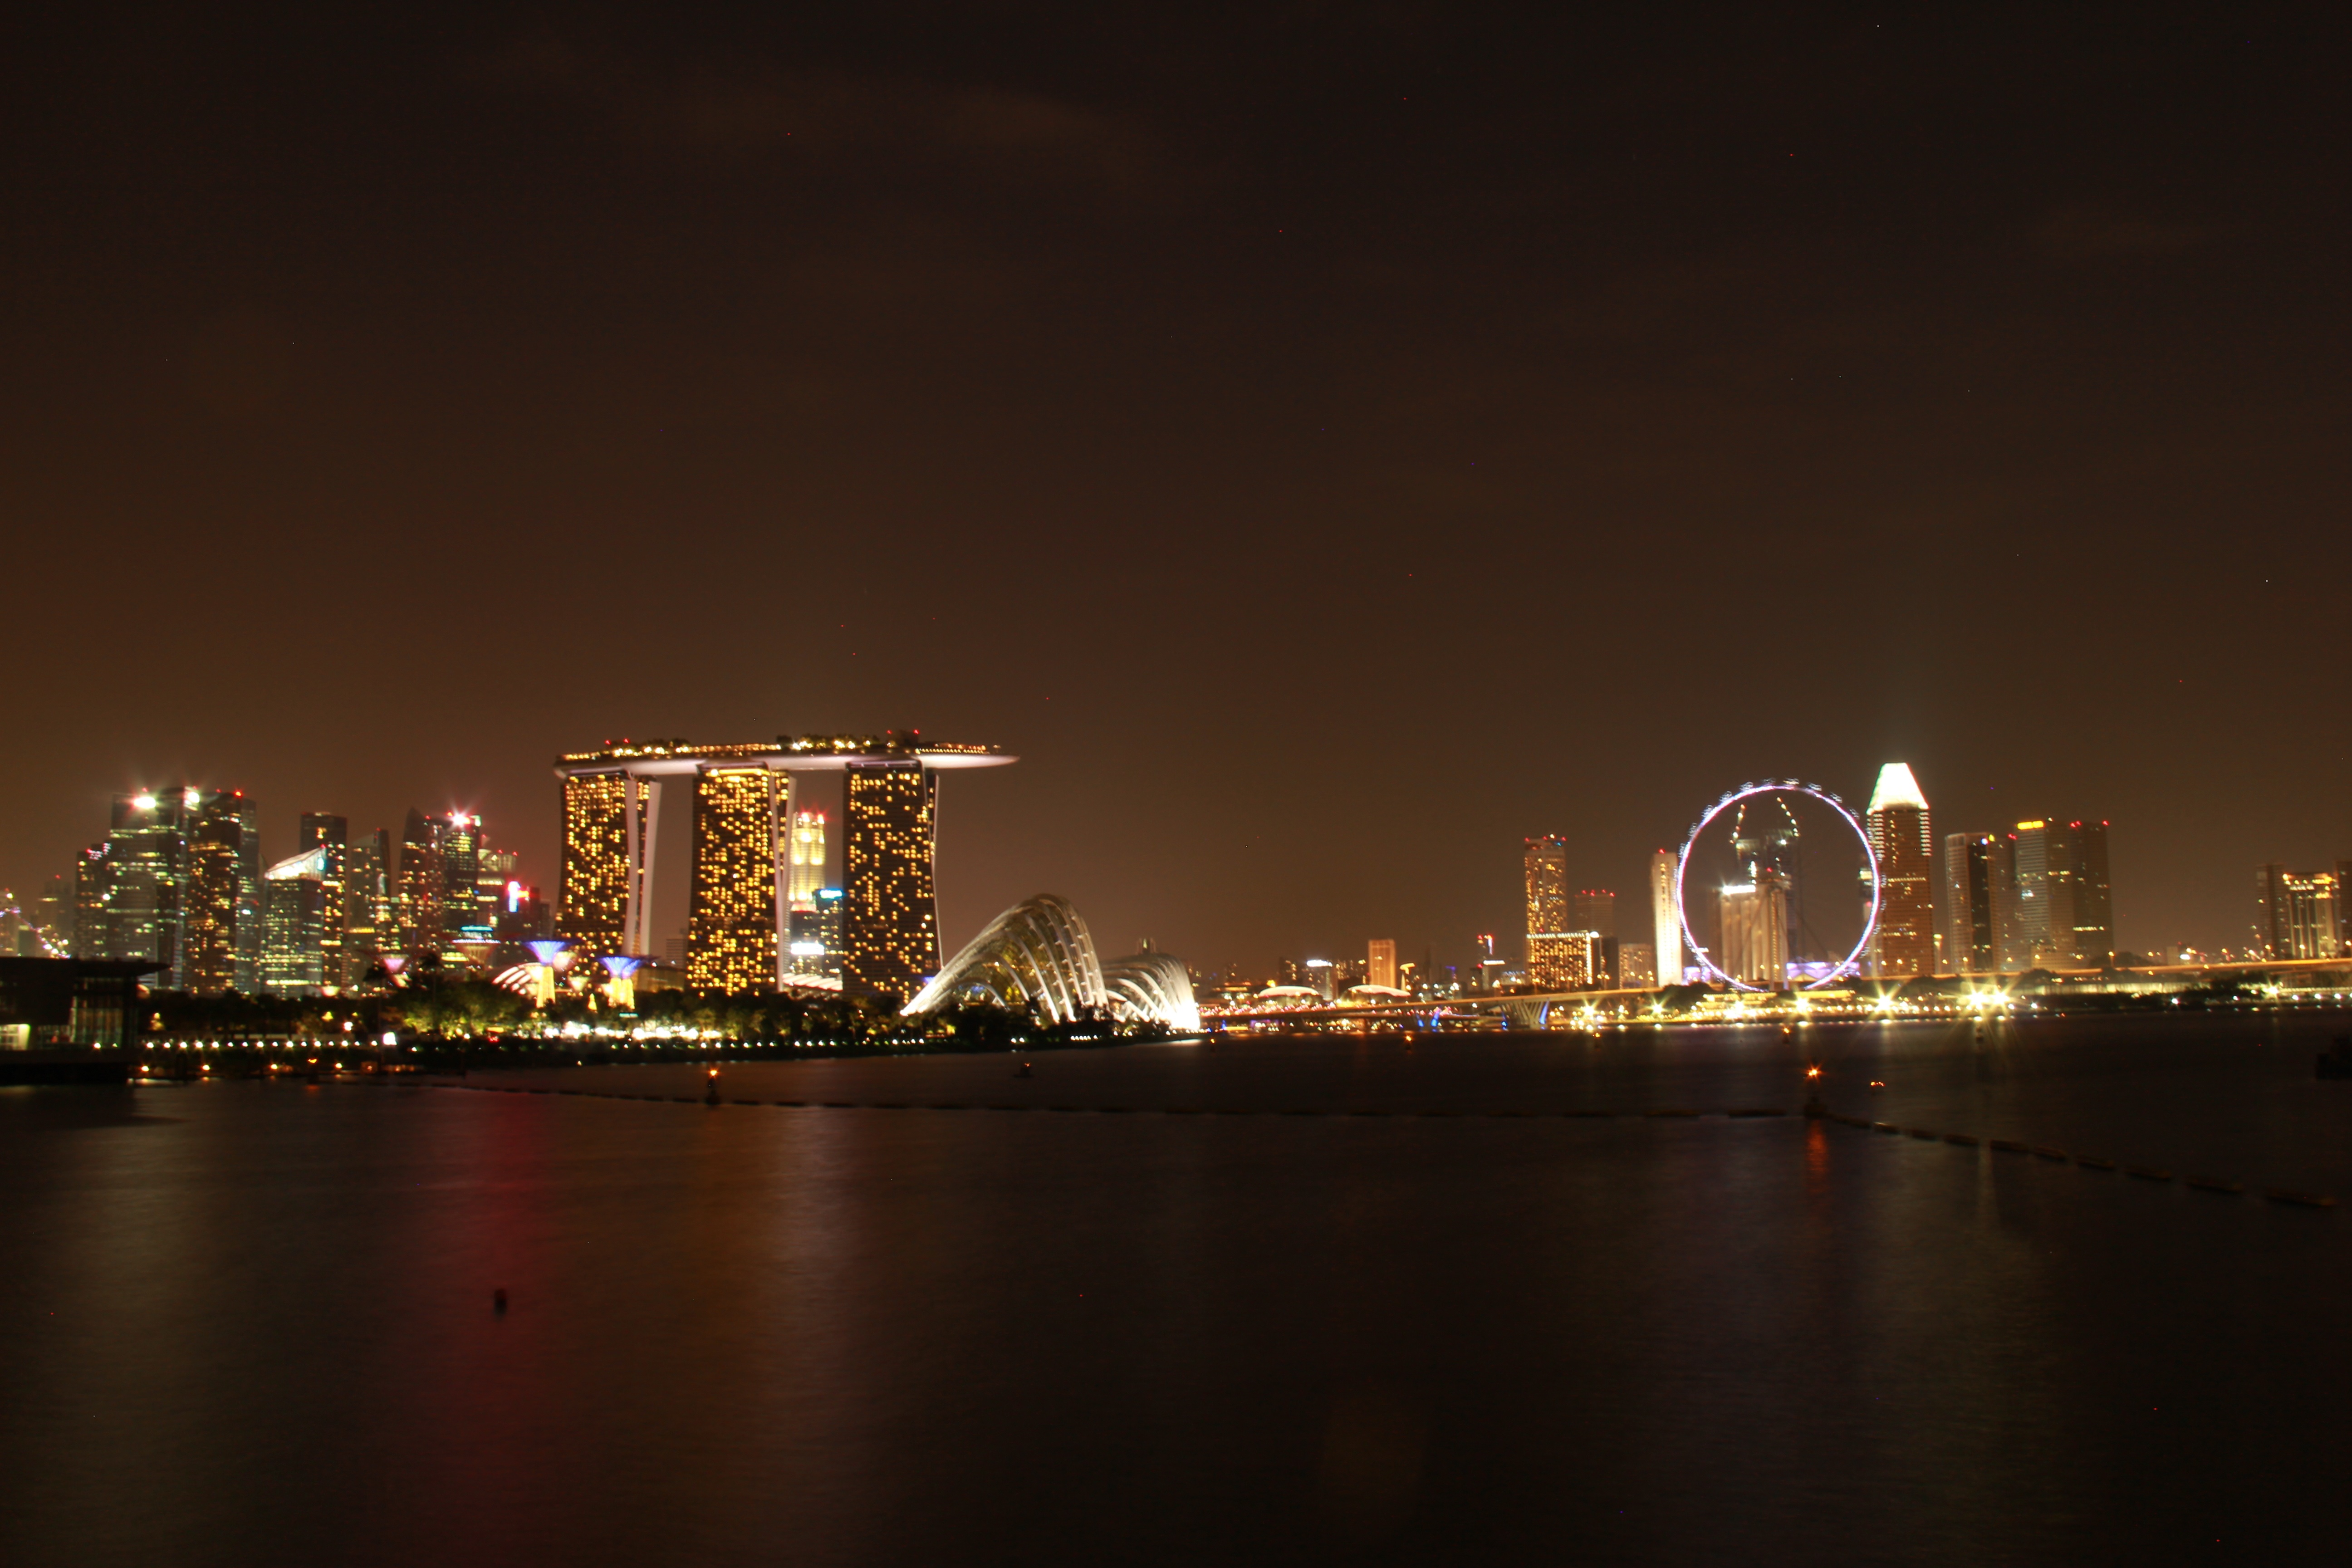
horizon, skyline, night, city, skyscraper, cityscape, downtown, dusk, evening, reflection, metropolis, human settlement, metropolitan area